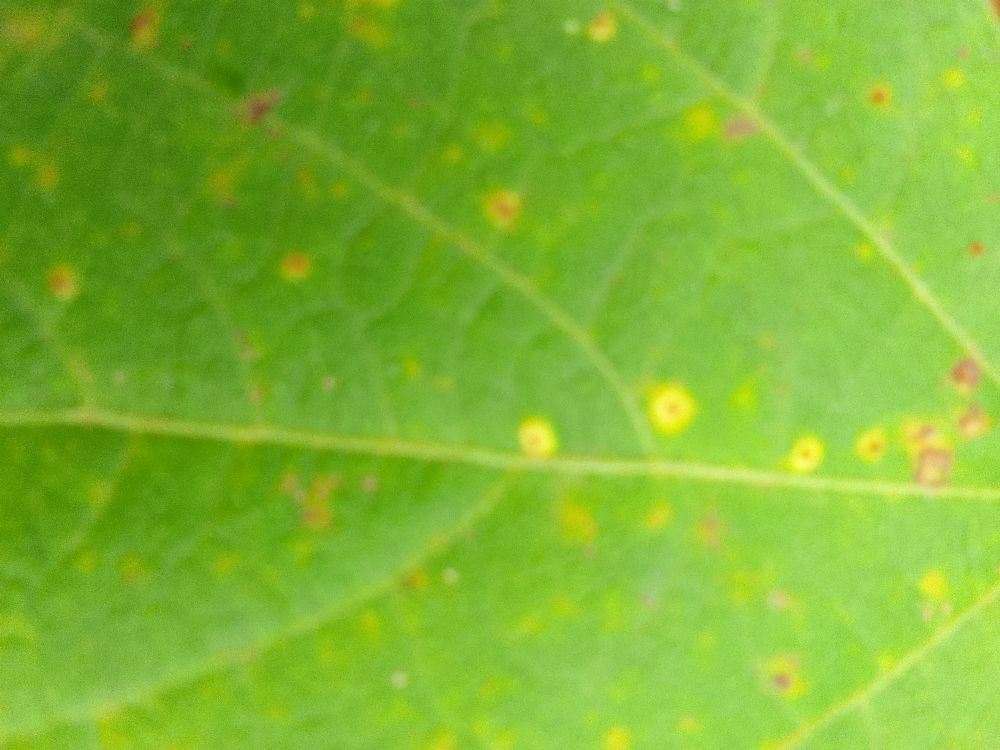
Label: rust